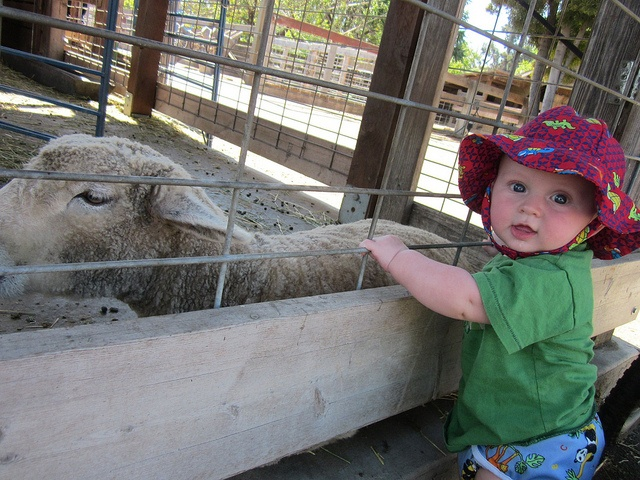
A baby next to a fence petting a sheep.
A child petting a lamb through a fence.
A toddler standing next to a sheep pen
a close up of a sheep behind a fence wit ha baby on the other isde
A little toddler girl in a hat petting sheep.